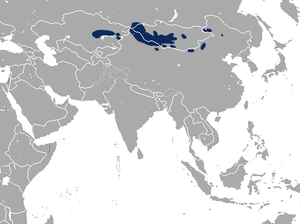
Ochotona pallasi est une espèce de pikas de la famille des Ochotonidae. C'est un petit mammifère lagomorphe nommé en français pika de Pallas ou pika de Mongolie. C'est une espèce de préoccupation mineure.